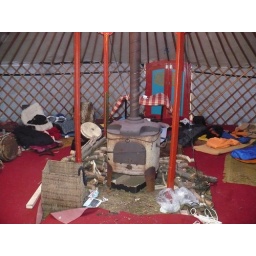
Our source of heat! I slept in the back near the back door. Dark blue sleeping bag.